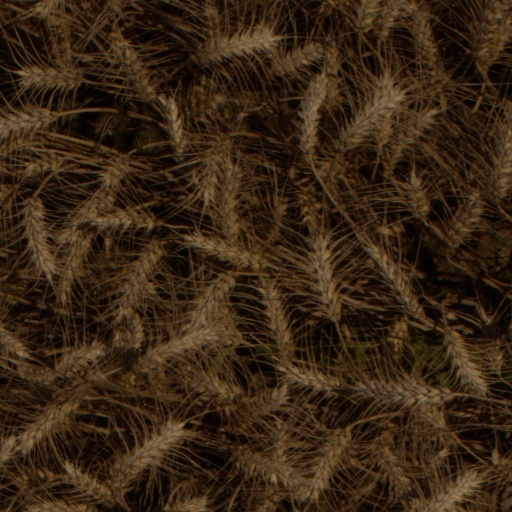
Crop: wheat